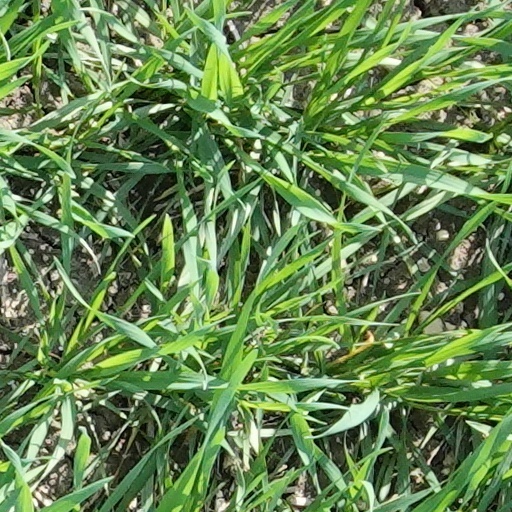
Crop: wheat